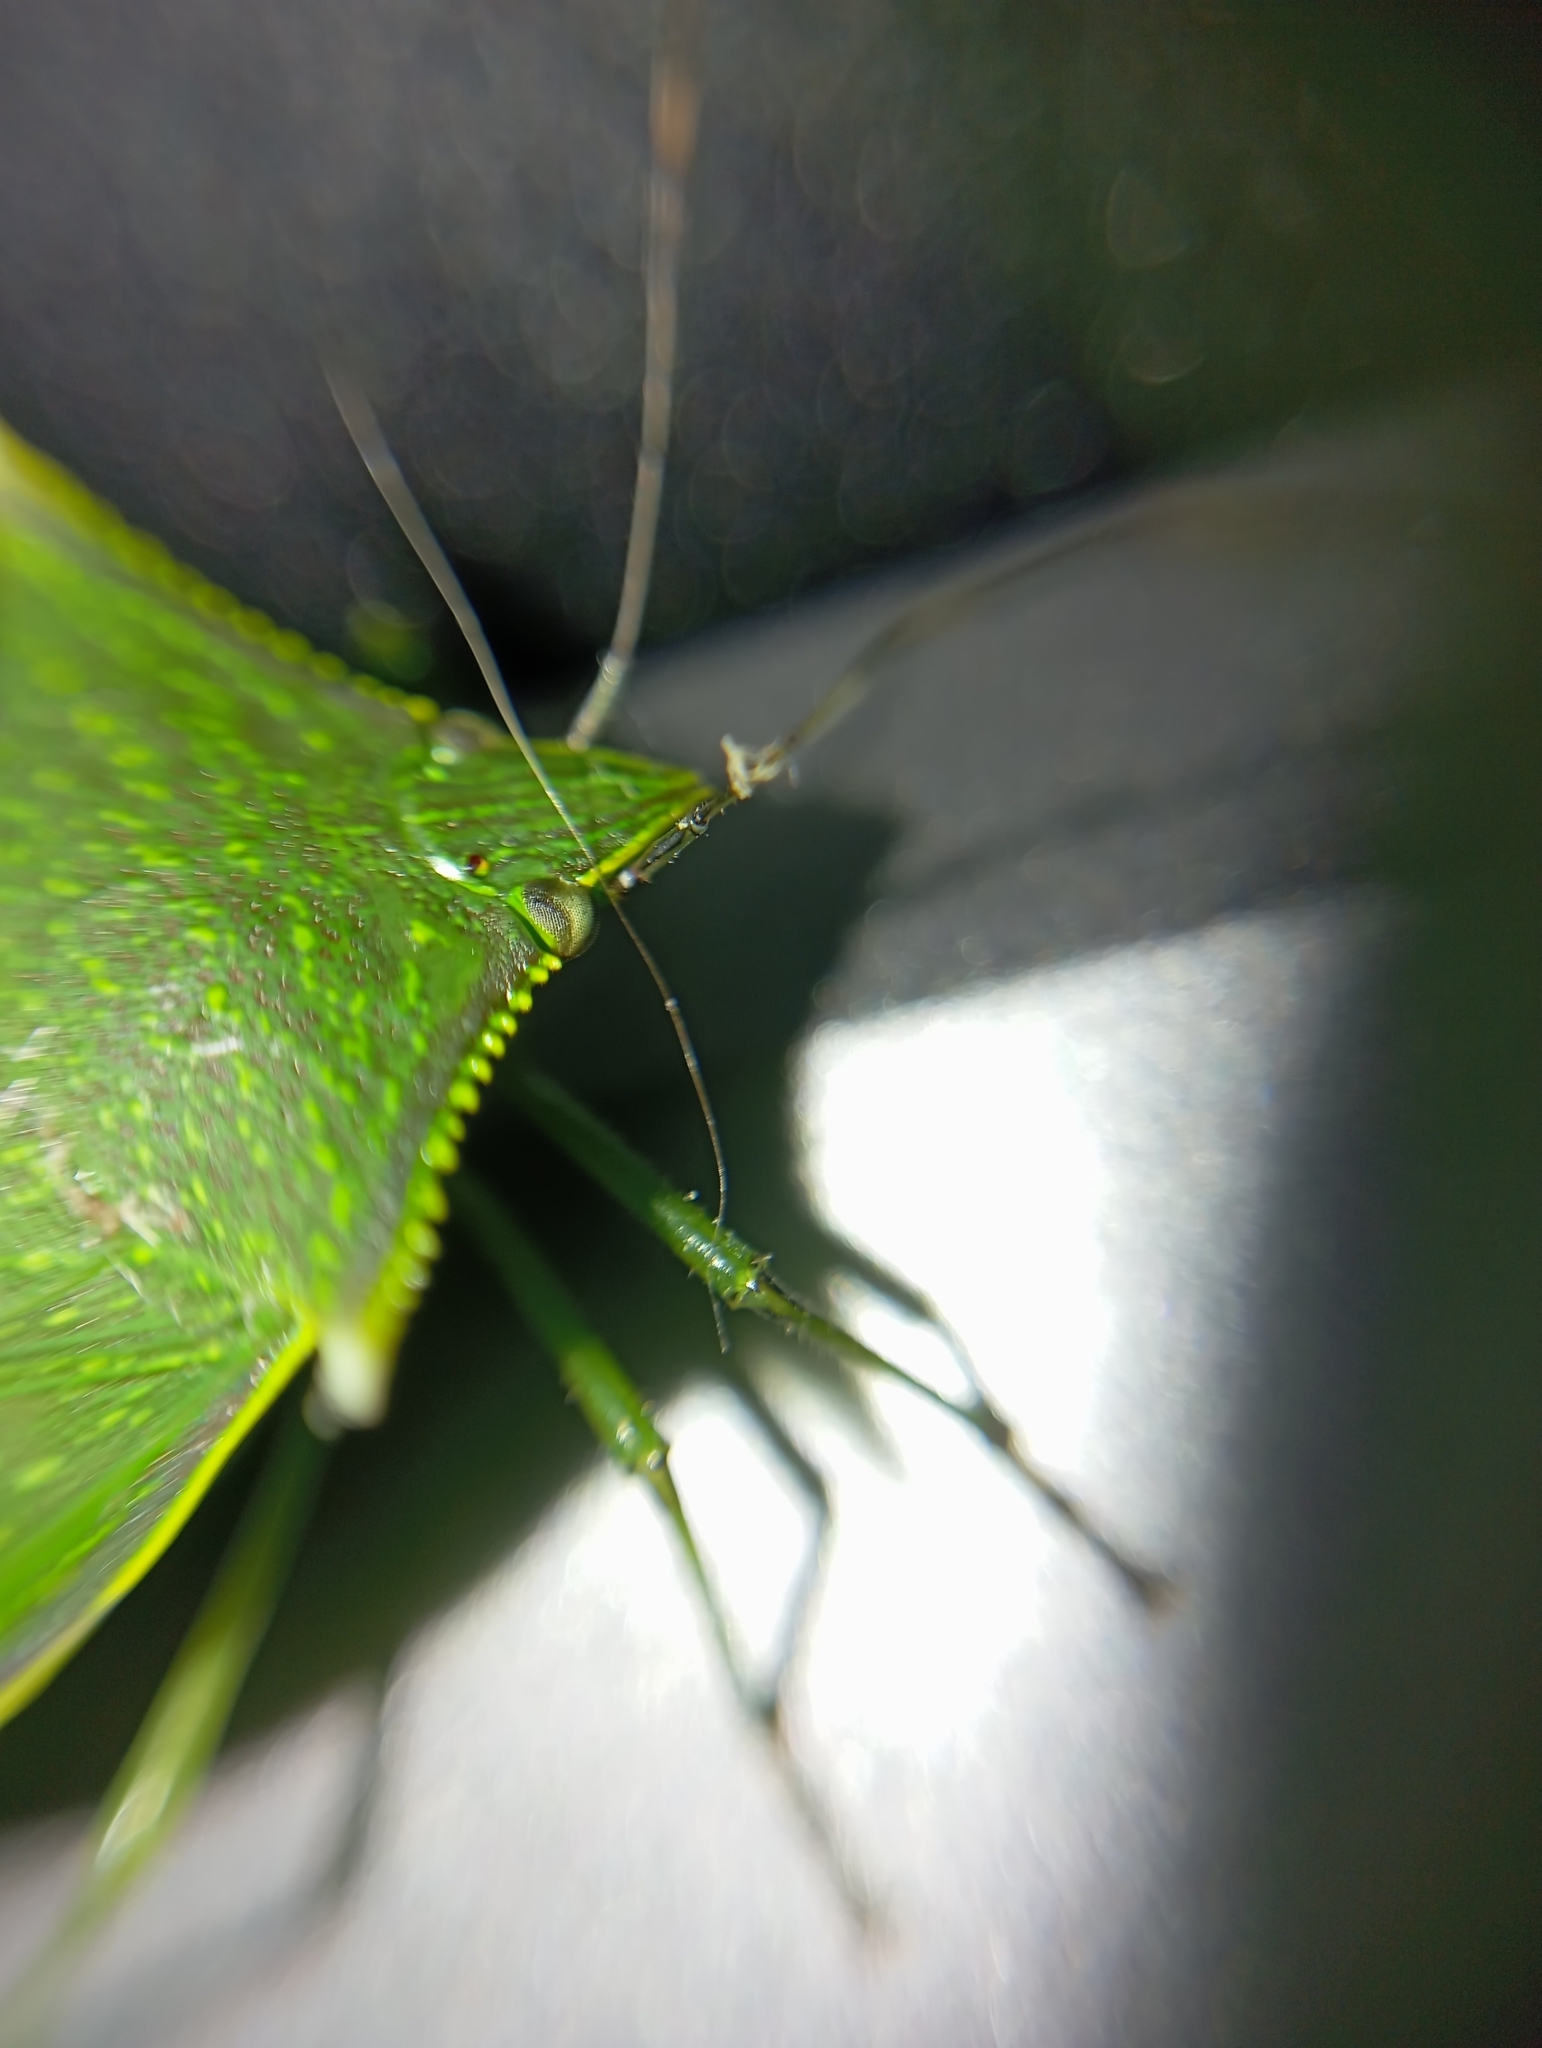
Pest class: stink_bug